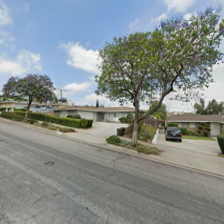
Label: streetView